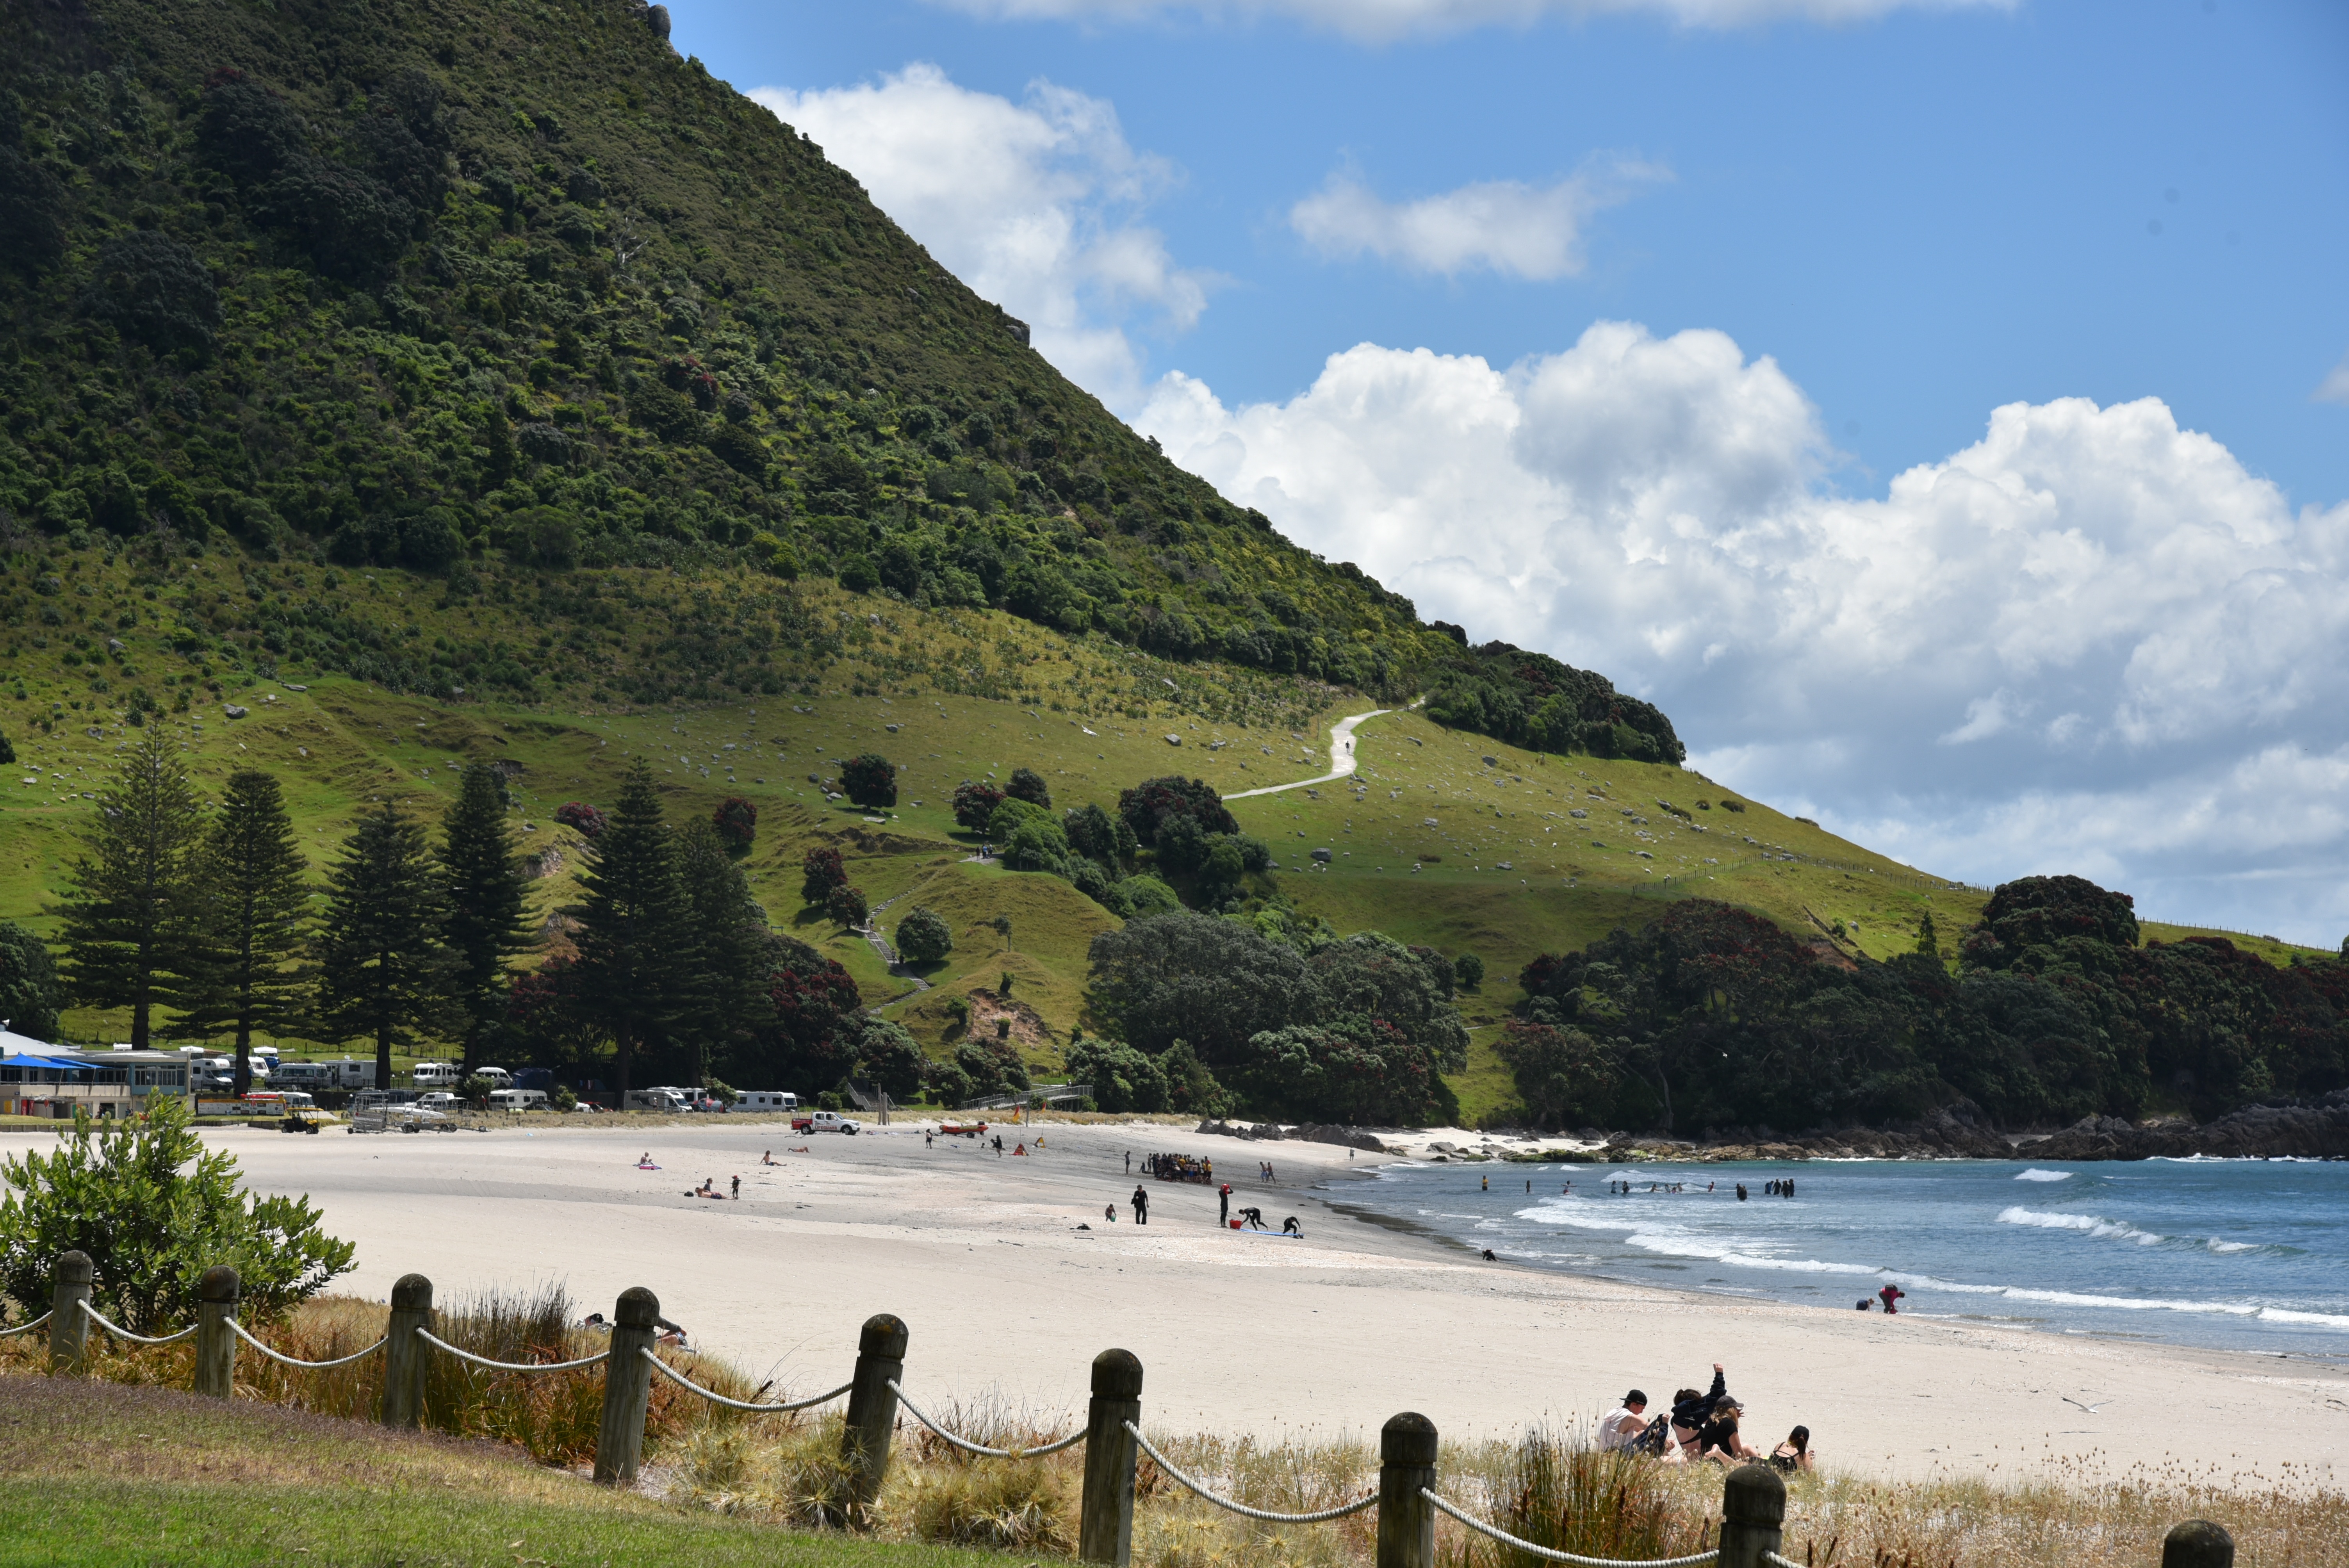
beach, landscape, sea, coast, ocean, mountain, hill, shore, lake, river, mountain range, vacation, bay, reservoir, body of water, loch, cape, rural area, landform, mountainous landforms